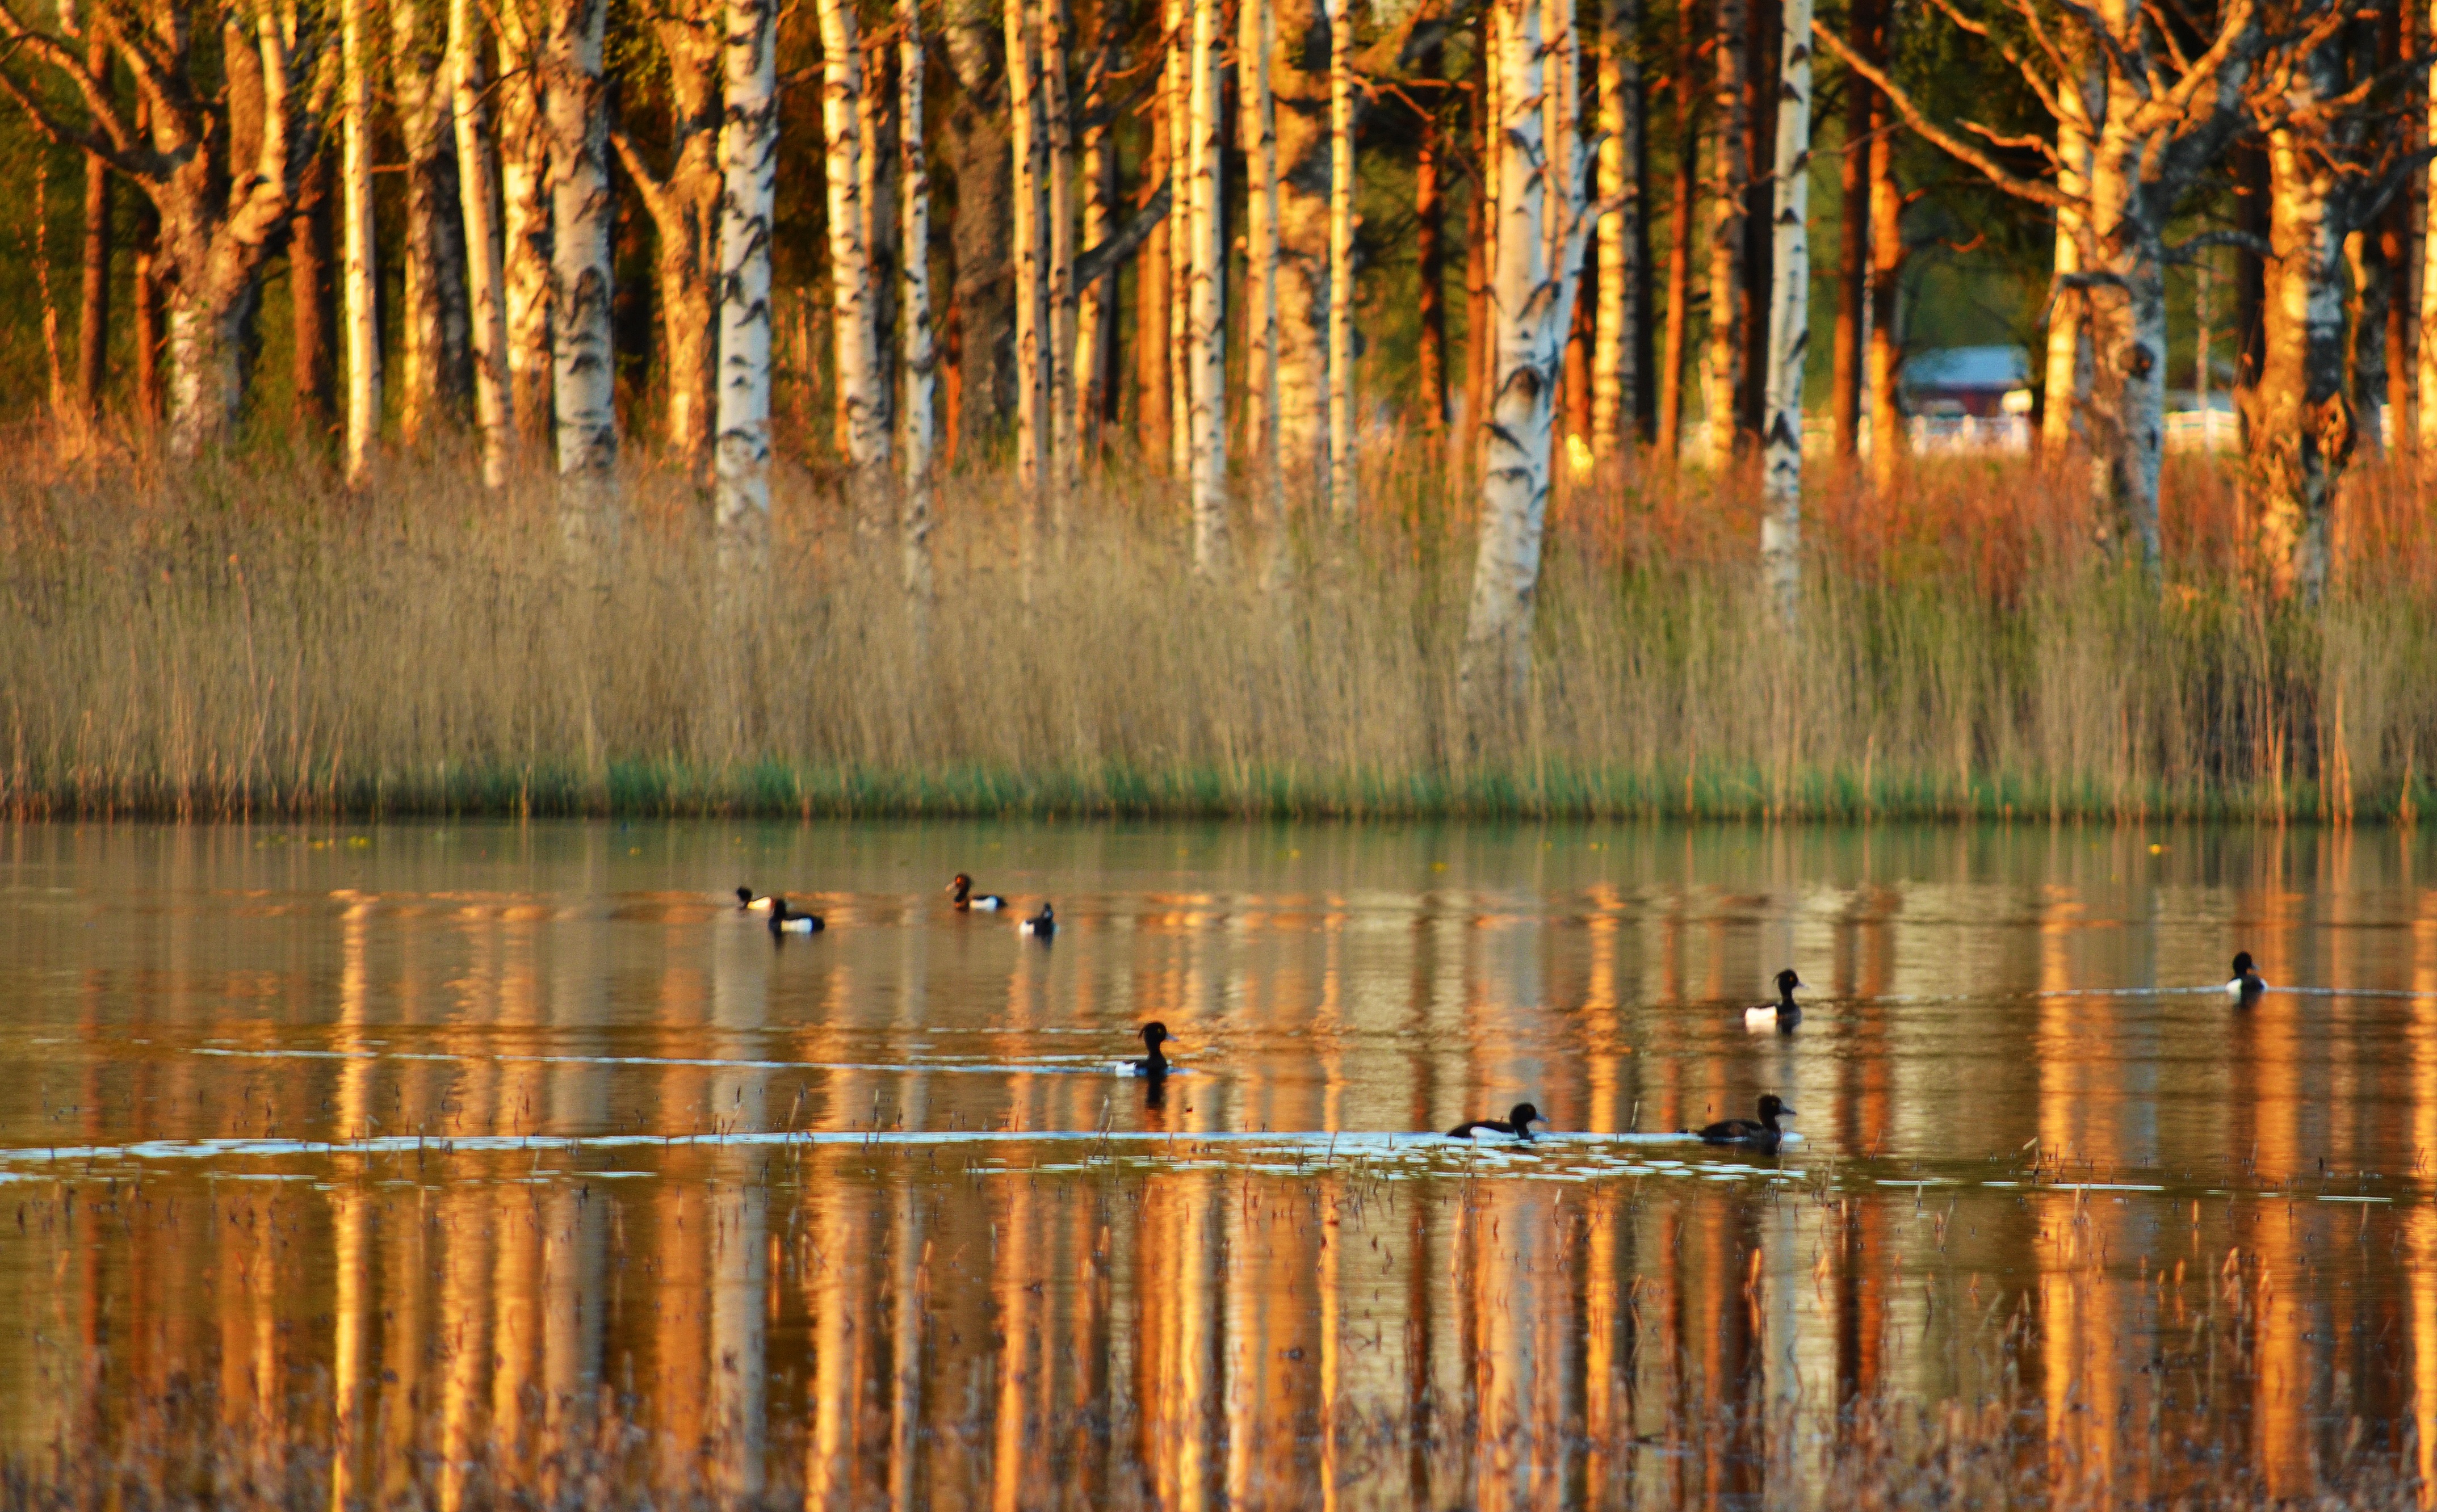
tree, nature, forest, marsh, swamp, branch, plant, sunlight, morning, leaf, lake, pond, spring, reflection, color, autumn, weather, yellow, season, wetland, reflections, woodland, habitat, waterfowl, ecosystem, norrbotten, norrland, natural environment, bayou